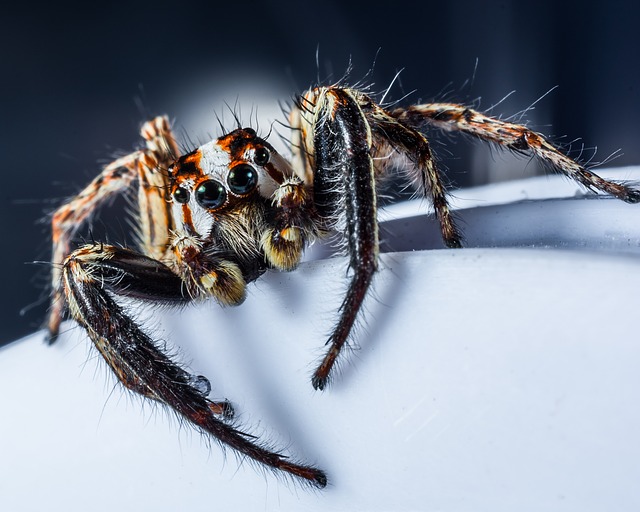
Label: spider